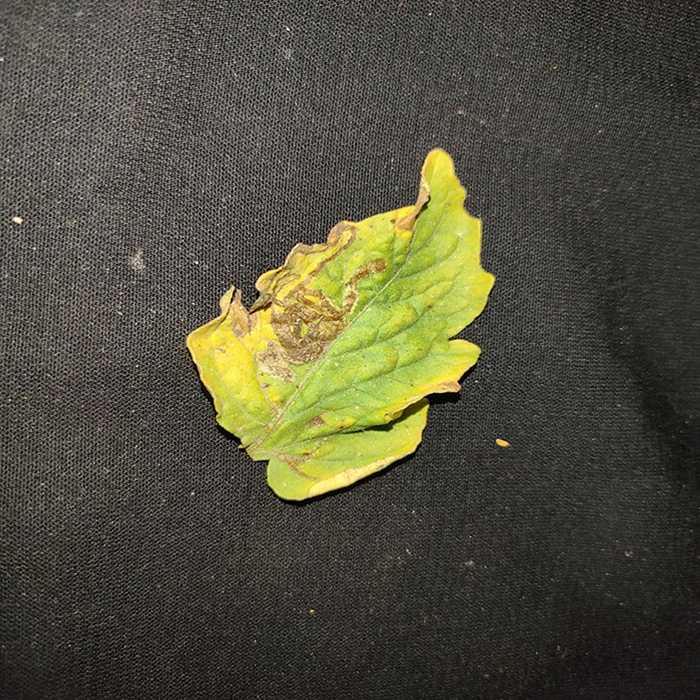
Plant: Tomato
Label: Tomato Bacterial spot